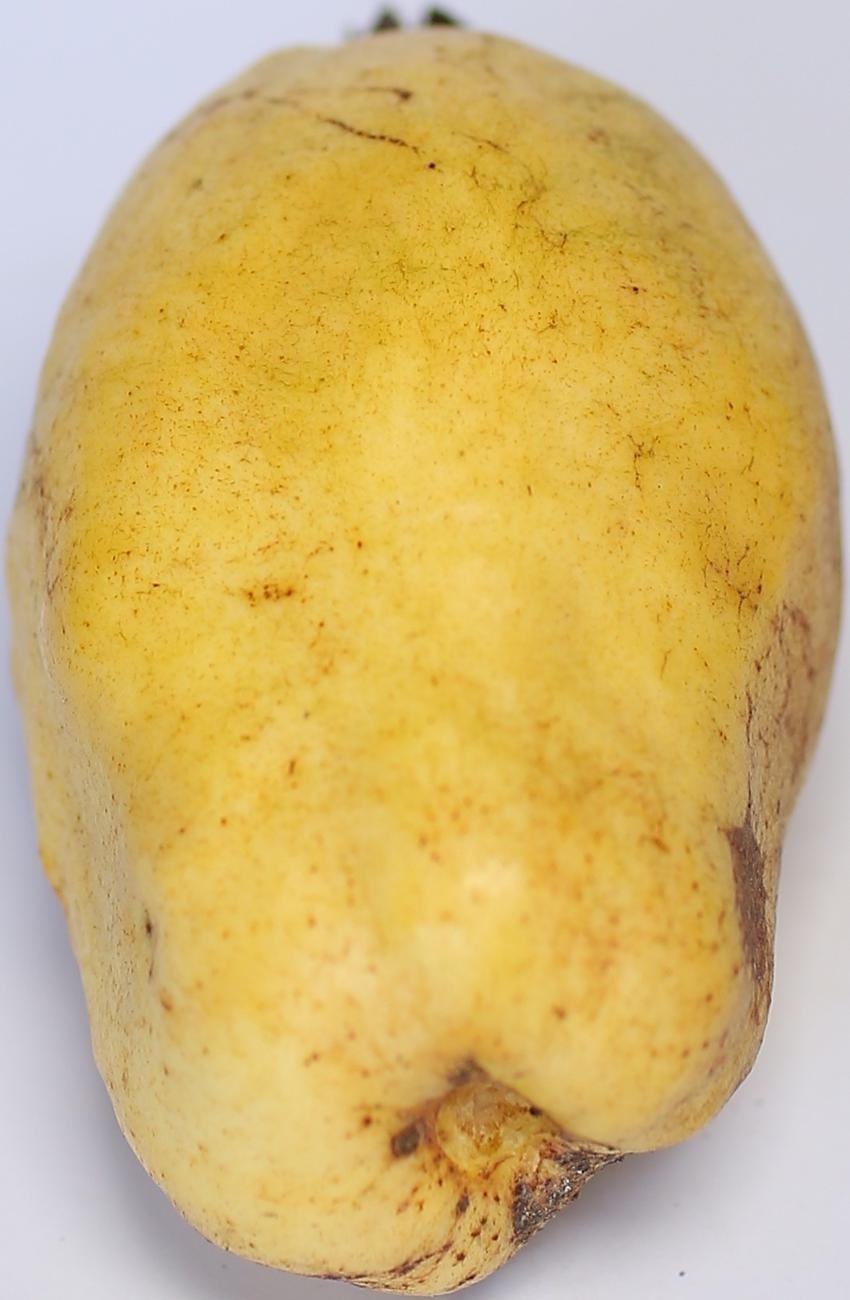
Maturity: ripe
Variety: thadhrami